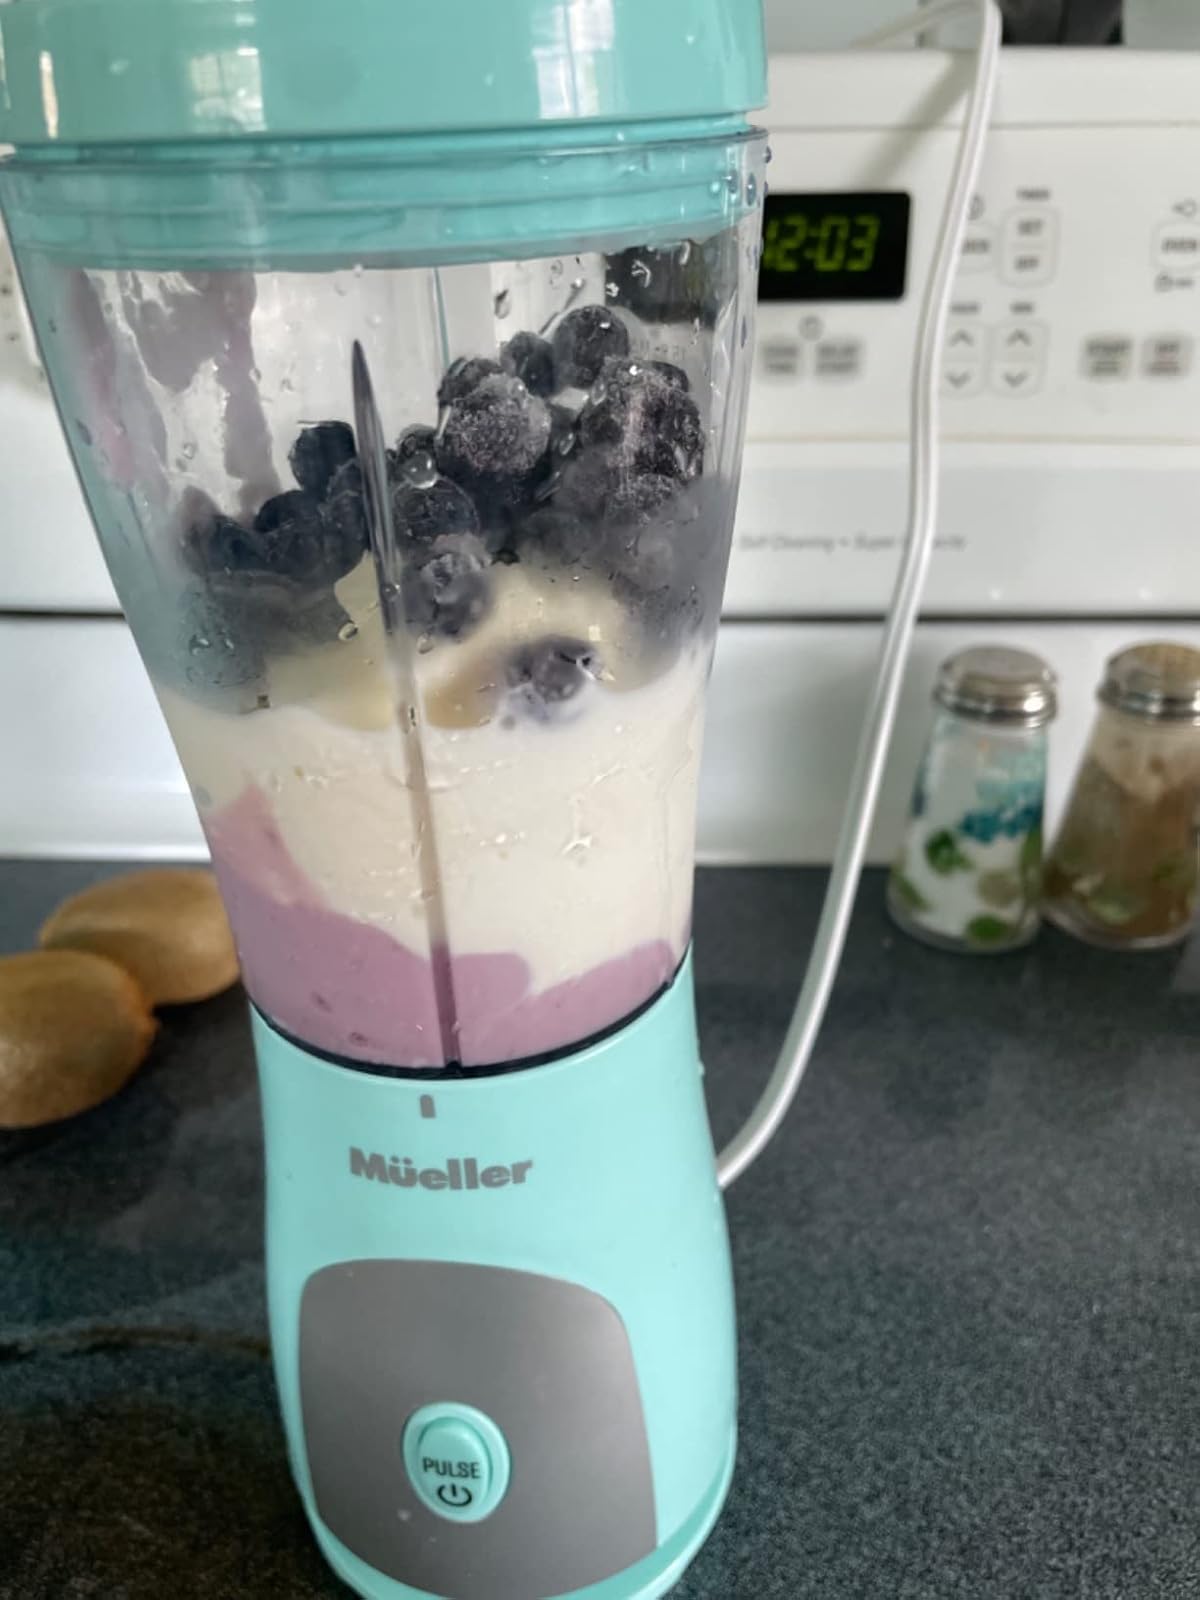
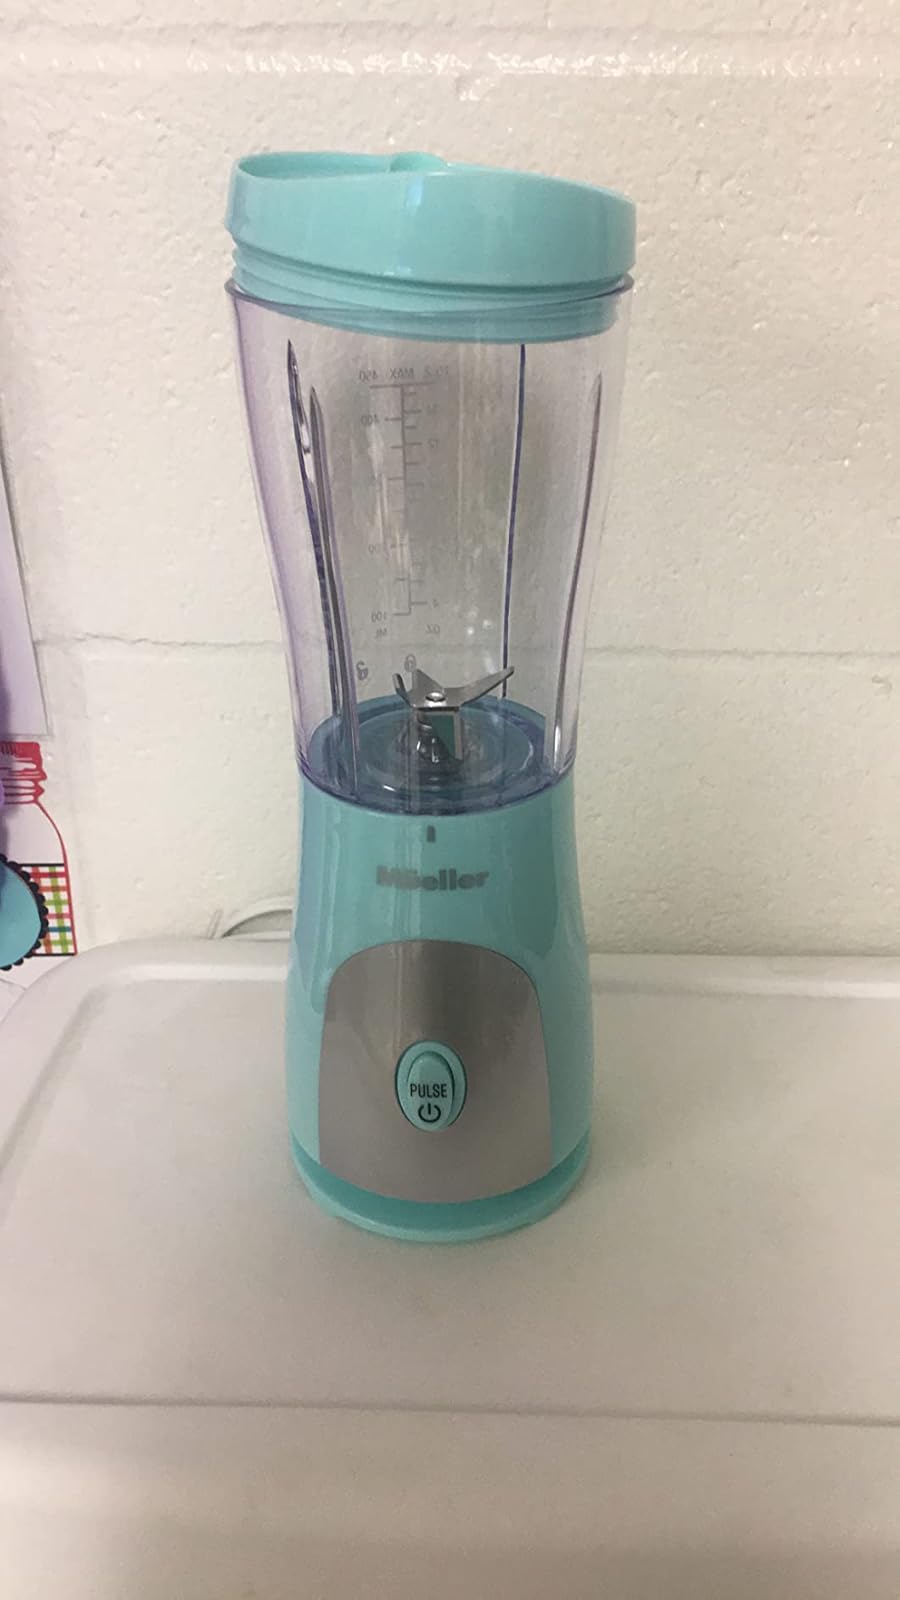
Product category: items_blender
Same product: yes